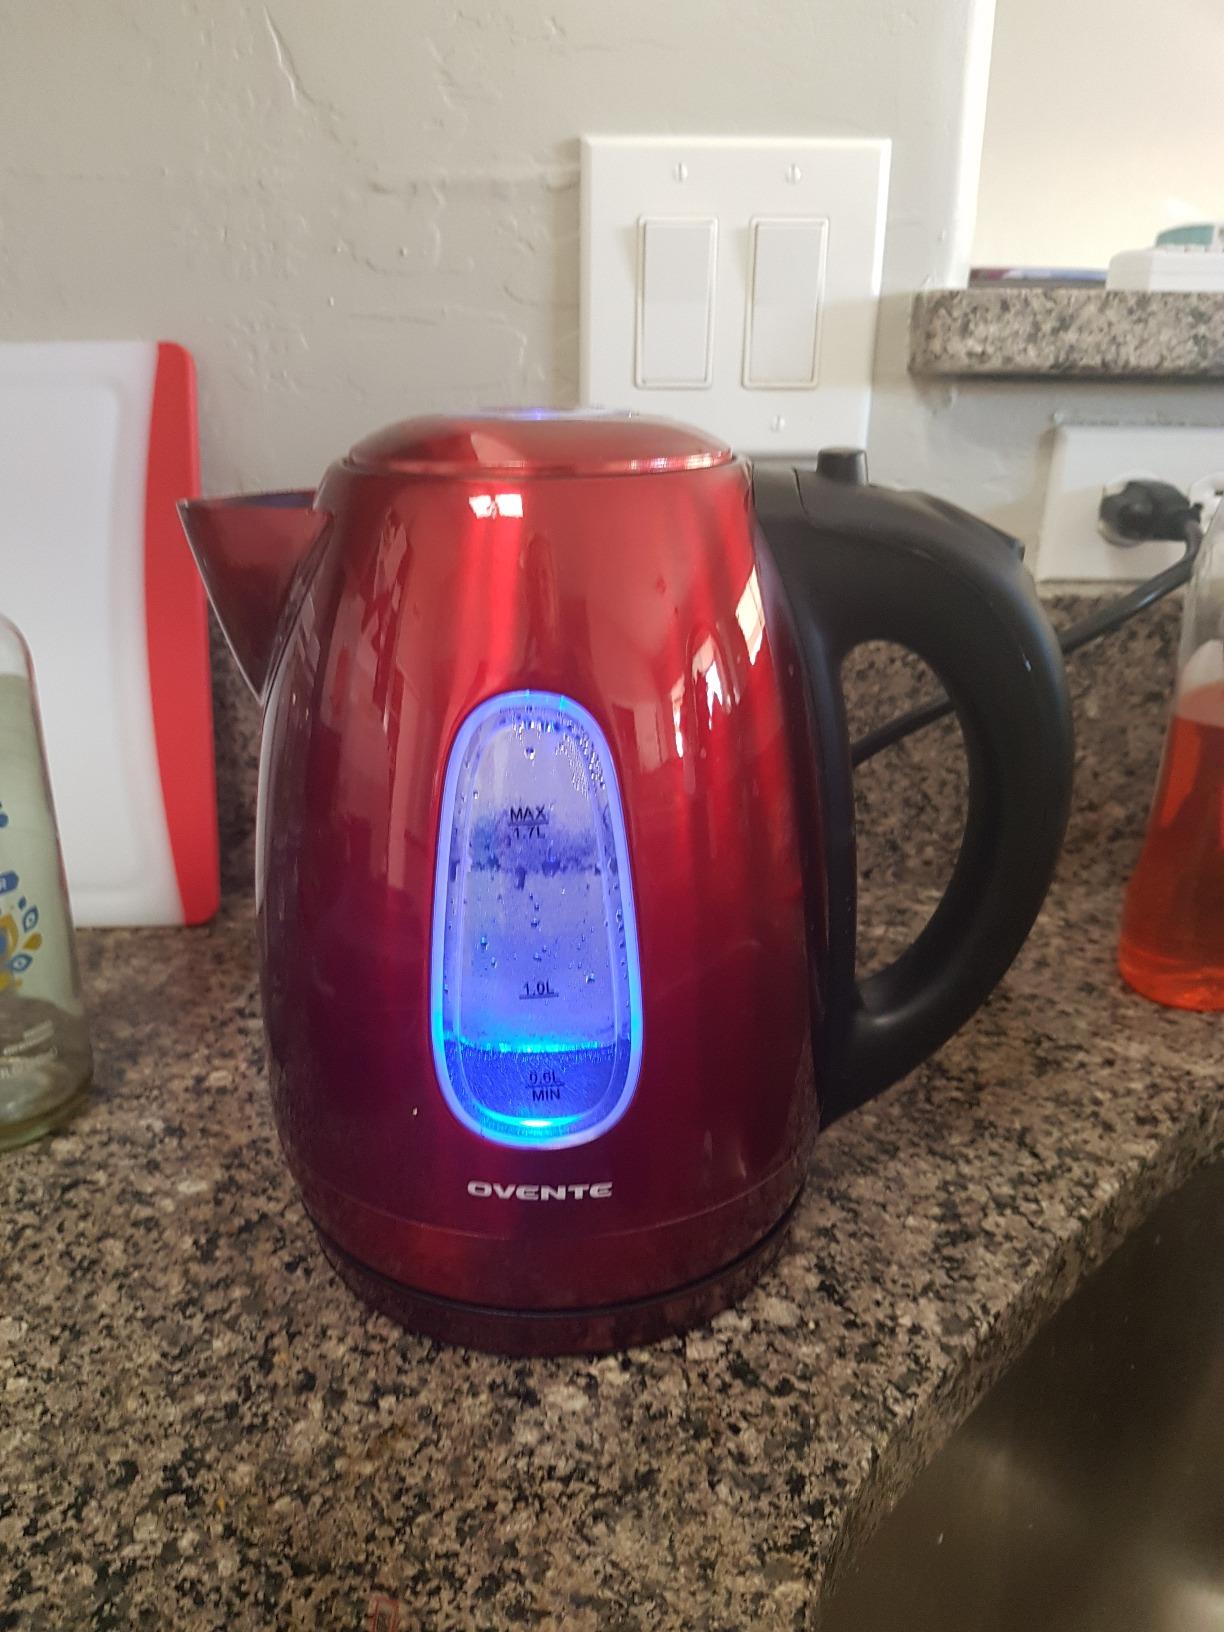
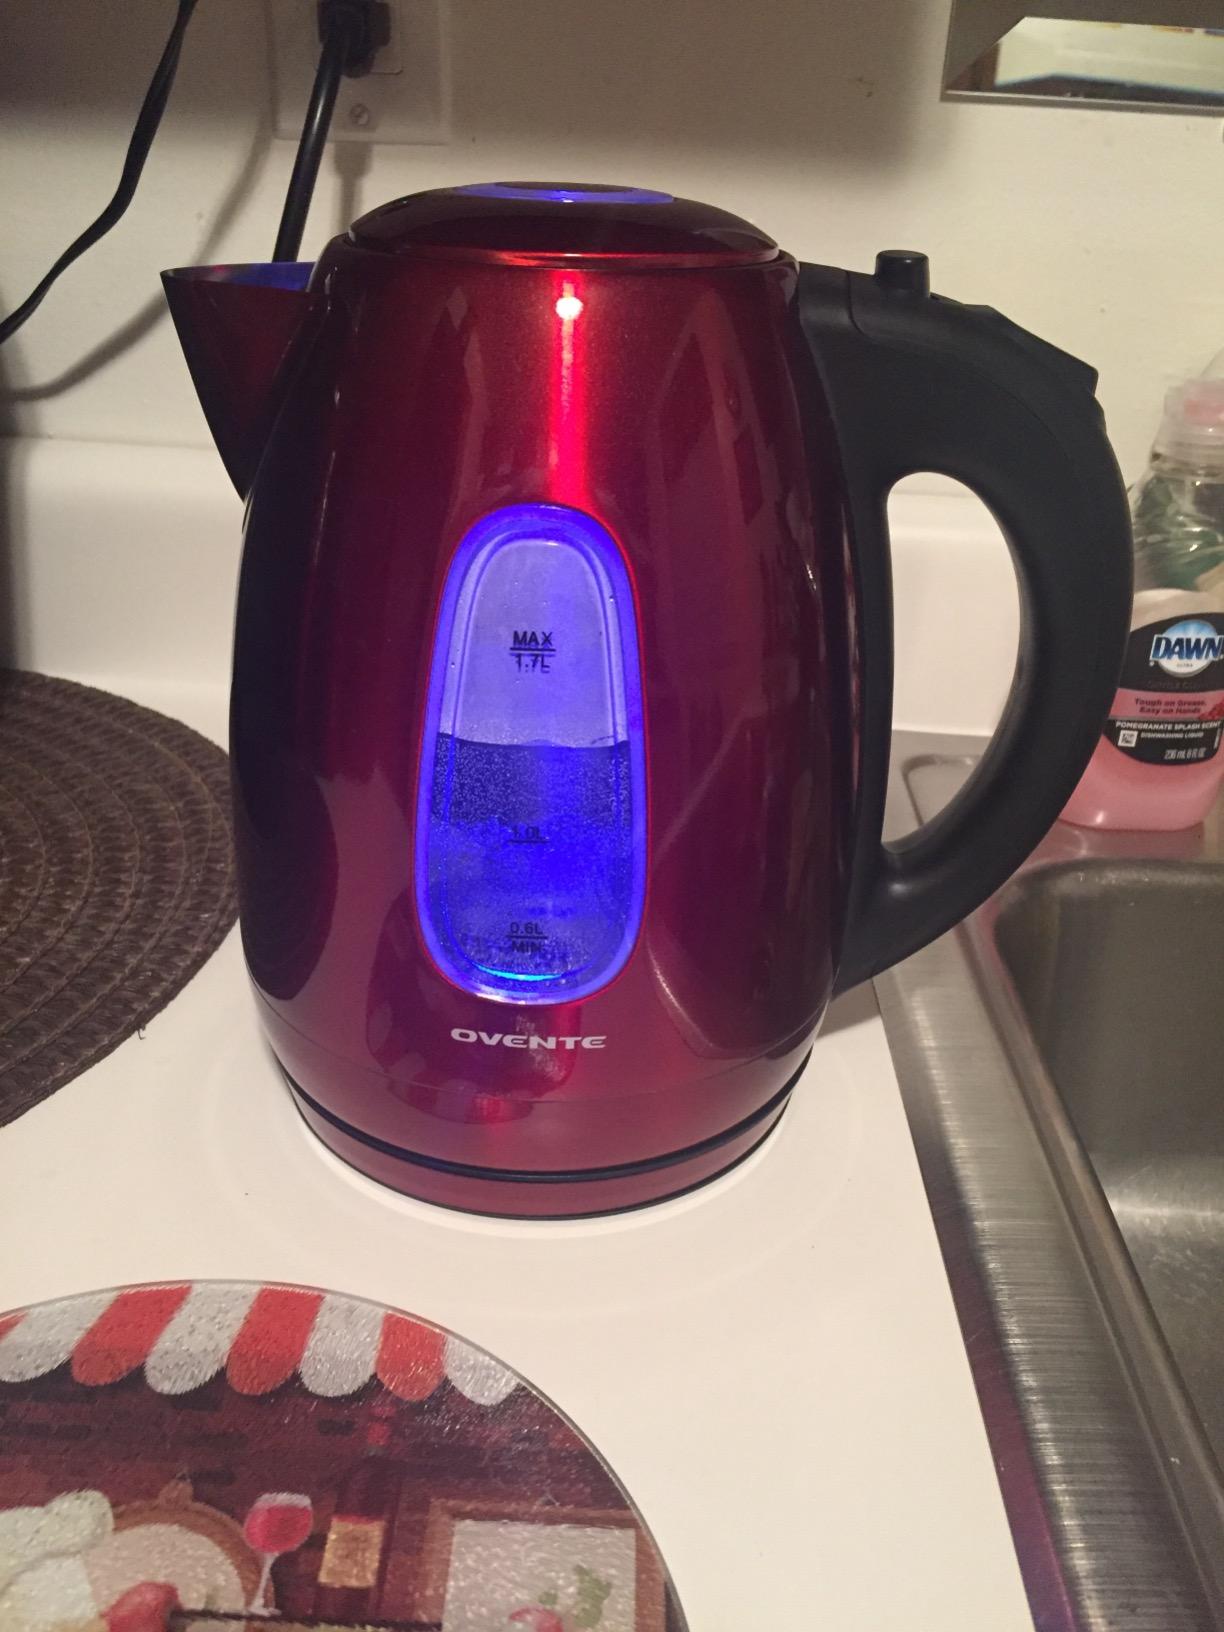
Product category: items_kettle
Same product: yes